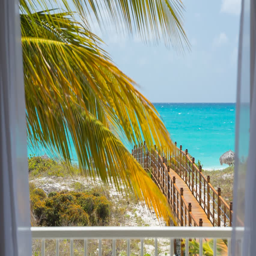
sea view through white curtains at the beach